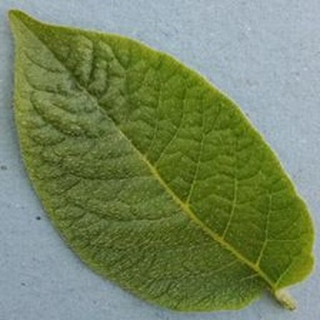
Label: healthy_potato